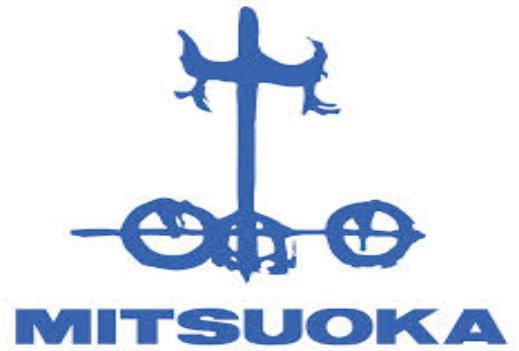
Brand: mitsuoka-1
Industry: Transportation